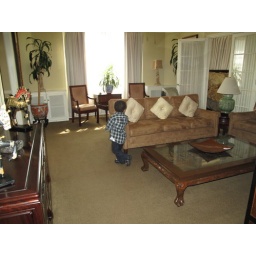
park manor suites, in san diego...a very nice place to stay, and right cross street from balboa park